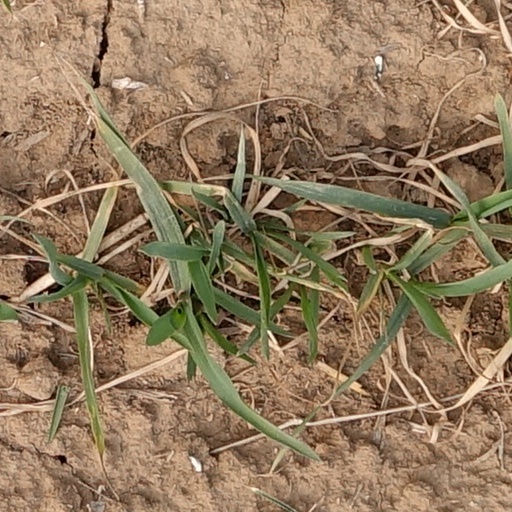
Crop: wheat